Philadelphia to Harrisburg Main Line

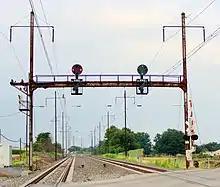
A signal bridge and former grade crossing in Leacock Township, east of Lancaster

The Main Line runs along the route of the former Pennsylvania Main Line and passes through the Philadelphia Main Line, the suburban region for which it is named. The Pennsylvania Railroad originally electrified this line in the 1930s, but it fell into disuse in the 1980s under Amtrak's traction power system.